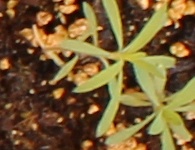
Label: Kochia